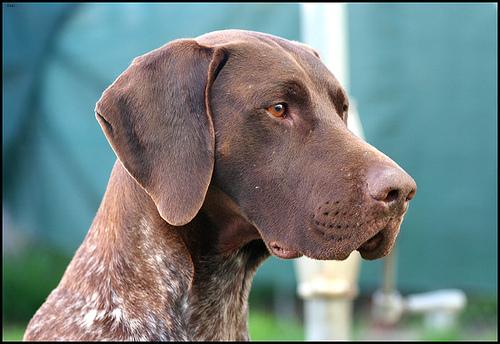
Breed: german shorthaired